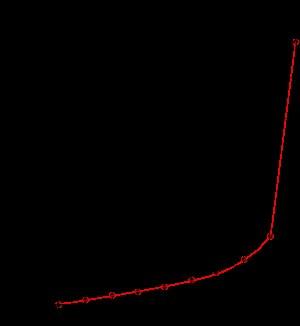
La dureté Knoop est utilisée pour déterminer la dureté du verre et des vitrocéramiques.